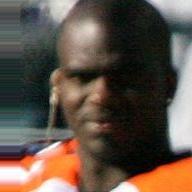
Age: 29